Güngör Kaya

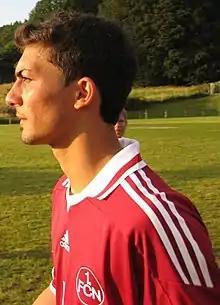
Kaya with 1. FC Nürnberg

Güngör Kaya (born 27 April 1990) is a Turkish-German former professional footballer who plays as a forward for SV Horst 08.